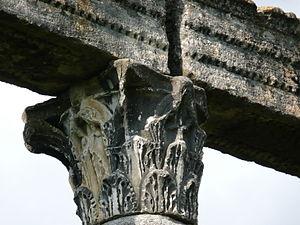
Les colonnes de Riez sont les vestiges d'un temple romain du Ier siècle ap. J.-C., situé à Riez, dans le département des Alpes-de-Haute-Provence, en France.
Riez, prononcé localement [ʁiˈjɛs], est une commune française située dans le département des Alpes-de-Haute-Provence en région Provence-Alpes-Côte d'Azur.